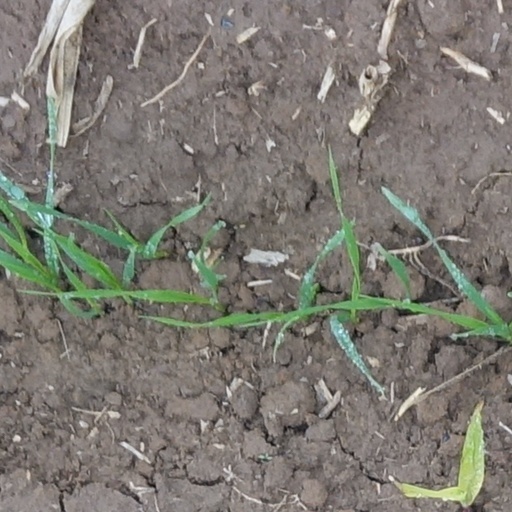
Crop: wheat